Whitton, New South Wales

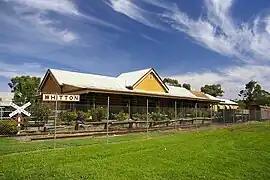
Train station, now disused and relocated to the town museum

Whitton is a small town located in Leeton Shire in the Australian state of New South Wales and is located west of the Leeton township. Founded in 1850, it is named after John Whitton (1820–98), Engineer-in-Charge of the New South Wales Government Railways. The railway reached Whitton in 1881. At the , Whitton had a population of 496.